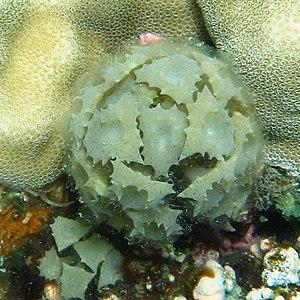
Turbinaria est un genre d'algues brunes de la famille des Sargassaceae.
La famille des Sargassaceae est une famille d’algues brunes de l’ordre des Fucales.
Turbinaria triquetra est une espèce d'algues brunes de la famille des Sargassaceae.